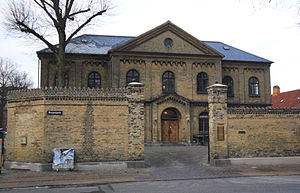
Bernhard Seidelin / Værker
Bygningskulturens Hus, opr. Søetatens Pigeskole
Johannes Henrik Bernhard Seidelin var en dansk arkitekt, der var mester for en række kendte bygningsværker i historicismens første fase. Hans hovedværker er Søetatens Pigeskole i Nyboder og Helsingør Rådhus. Han var halvbroder til Conrad Seidelin.